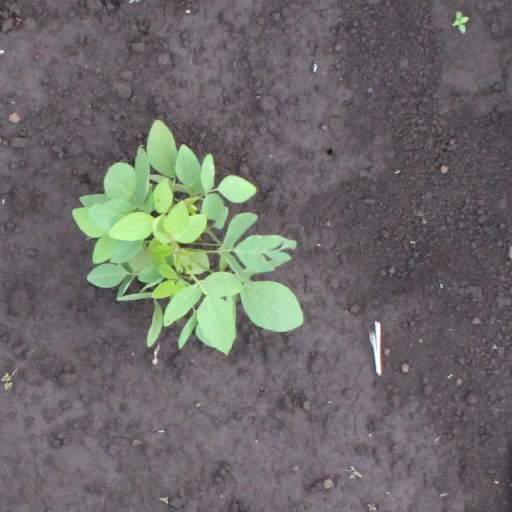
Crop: soybean